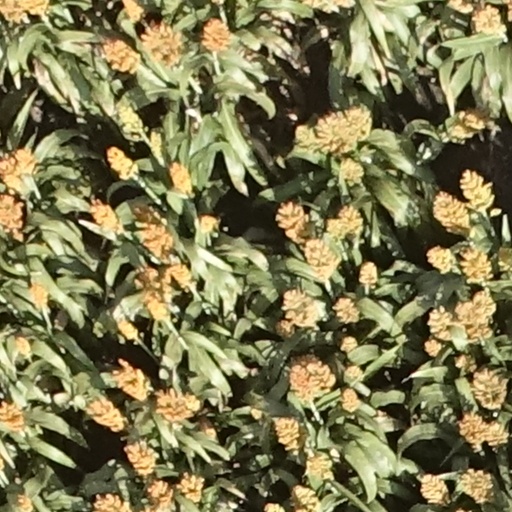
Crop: sorghum